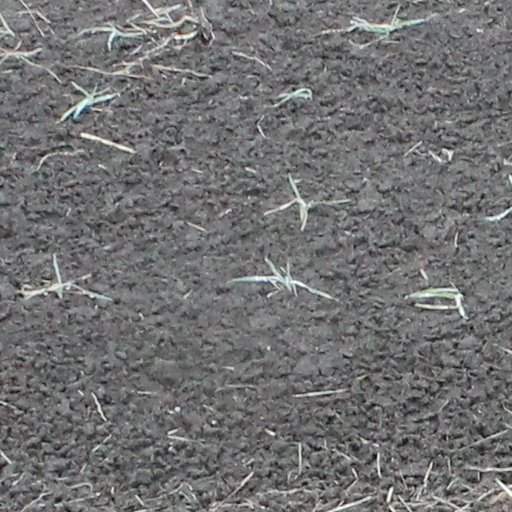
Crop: wheat